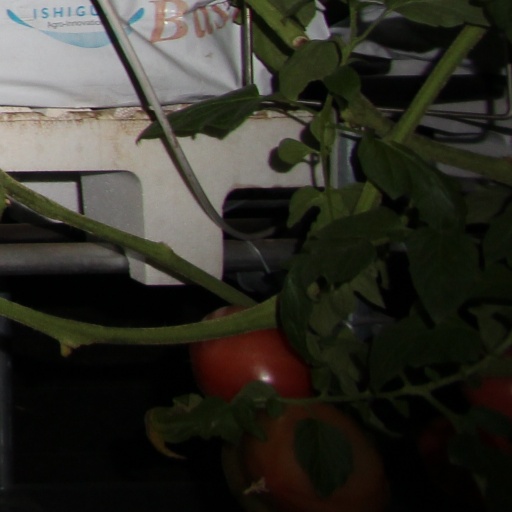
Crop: tomato